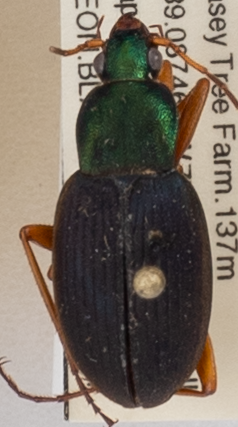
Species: Chlaenius aestivus
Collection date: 2019-06-04 04:00:00
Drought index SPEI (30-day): -0.9
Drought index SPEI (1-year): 2.09
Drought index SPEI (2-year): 2.09